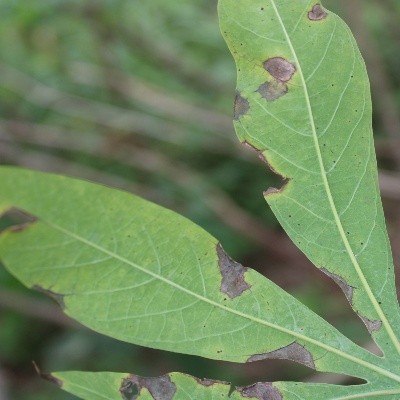
Crop: Cassava
Condition: brown spot